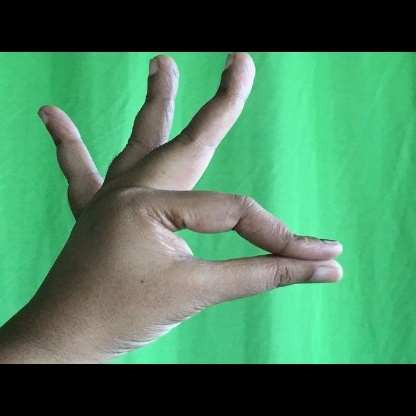
Mudra: Hamsasyam